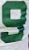
Number: 9